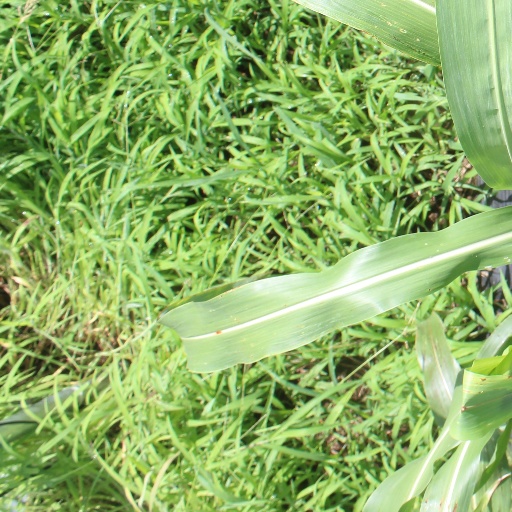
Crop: sorghum